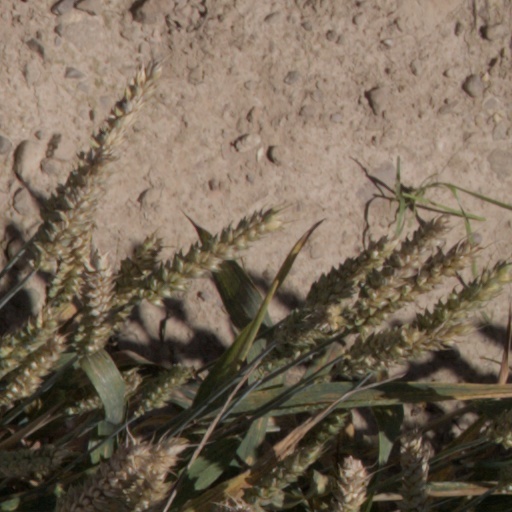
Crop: wheat